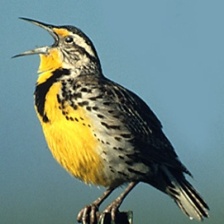
Species: EASTERN MEADOWLARK
Scientific name: STURNELLA MAGNA